Israeli Jews

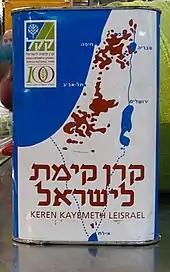
JNF collection box

The Jewish National Fund is a private organization established in 1901 to buy and develop land in the Land of Israel for Jewish settlement; land purchases were funded by donations from world Jewry exclusively for that purpose. The JNF currently owns 13% of the land in Israel, while 79.5% is owned by the government (this land is leased on a non-discriminatory basis) and the rest, around 6.5%, is evenly divided between private Arab and Jewish owners. Thus, the Israel Land Administration (ILA) administers 93.5% of the land in Israel (Government Press Office, Israel, 22 May 1997). A significant portion of JNF lands were originally properties left behind by Palestinian "absentees" and as a result the legitimacy of some JNF land ownership has been a matter of dispute. The JNF purchased these lands from the State of Israel between 1949 and 1953, after the state took control of them according to the Absentee Properties Law. While the JNF charter specifies the land is for the use of the Jewish People, land has been leased to Bedouin herders. Nevertheless, JNF land policy has been criticized as discrimination. When the Israel Land Administration leased JNF land to Arabs, it took control of the land in question and compensated the JNF with an equivalent amount of land in areas not designated for development (generally in the Galilee and the Negev), thus ensuring that the total amount of land owned by the JNF remains the same. This was a complicated and controversial mechanism, and in 2004 use of it was suspended. After Supreme Court discussions and a directive by the Attorney General instructing the ILA to lease JNF land to Arabs and Jews alike, in September 2007 the JNF suggested reinstating the land-exchange mechanism.